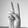
ASL letter: V